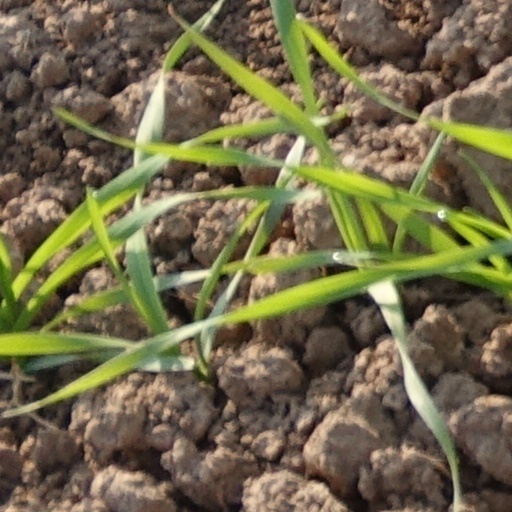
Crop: wheat